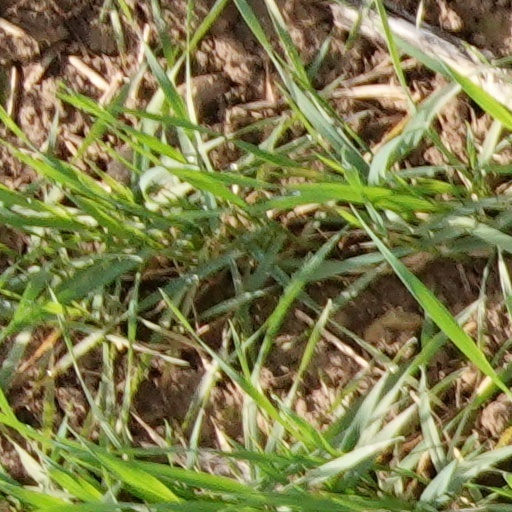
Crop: wheat